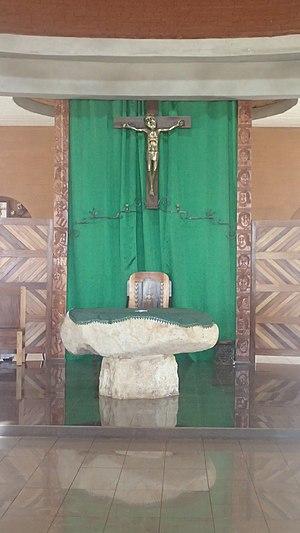
Abbaye de Koutaba - L'autel de léglise
L’abbaye Notre-Dame de Koutaba est une abbaye cistercienne fondée en 1968 à Koutaba, dans l'ouest du Cameroun.